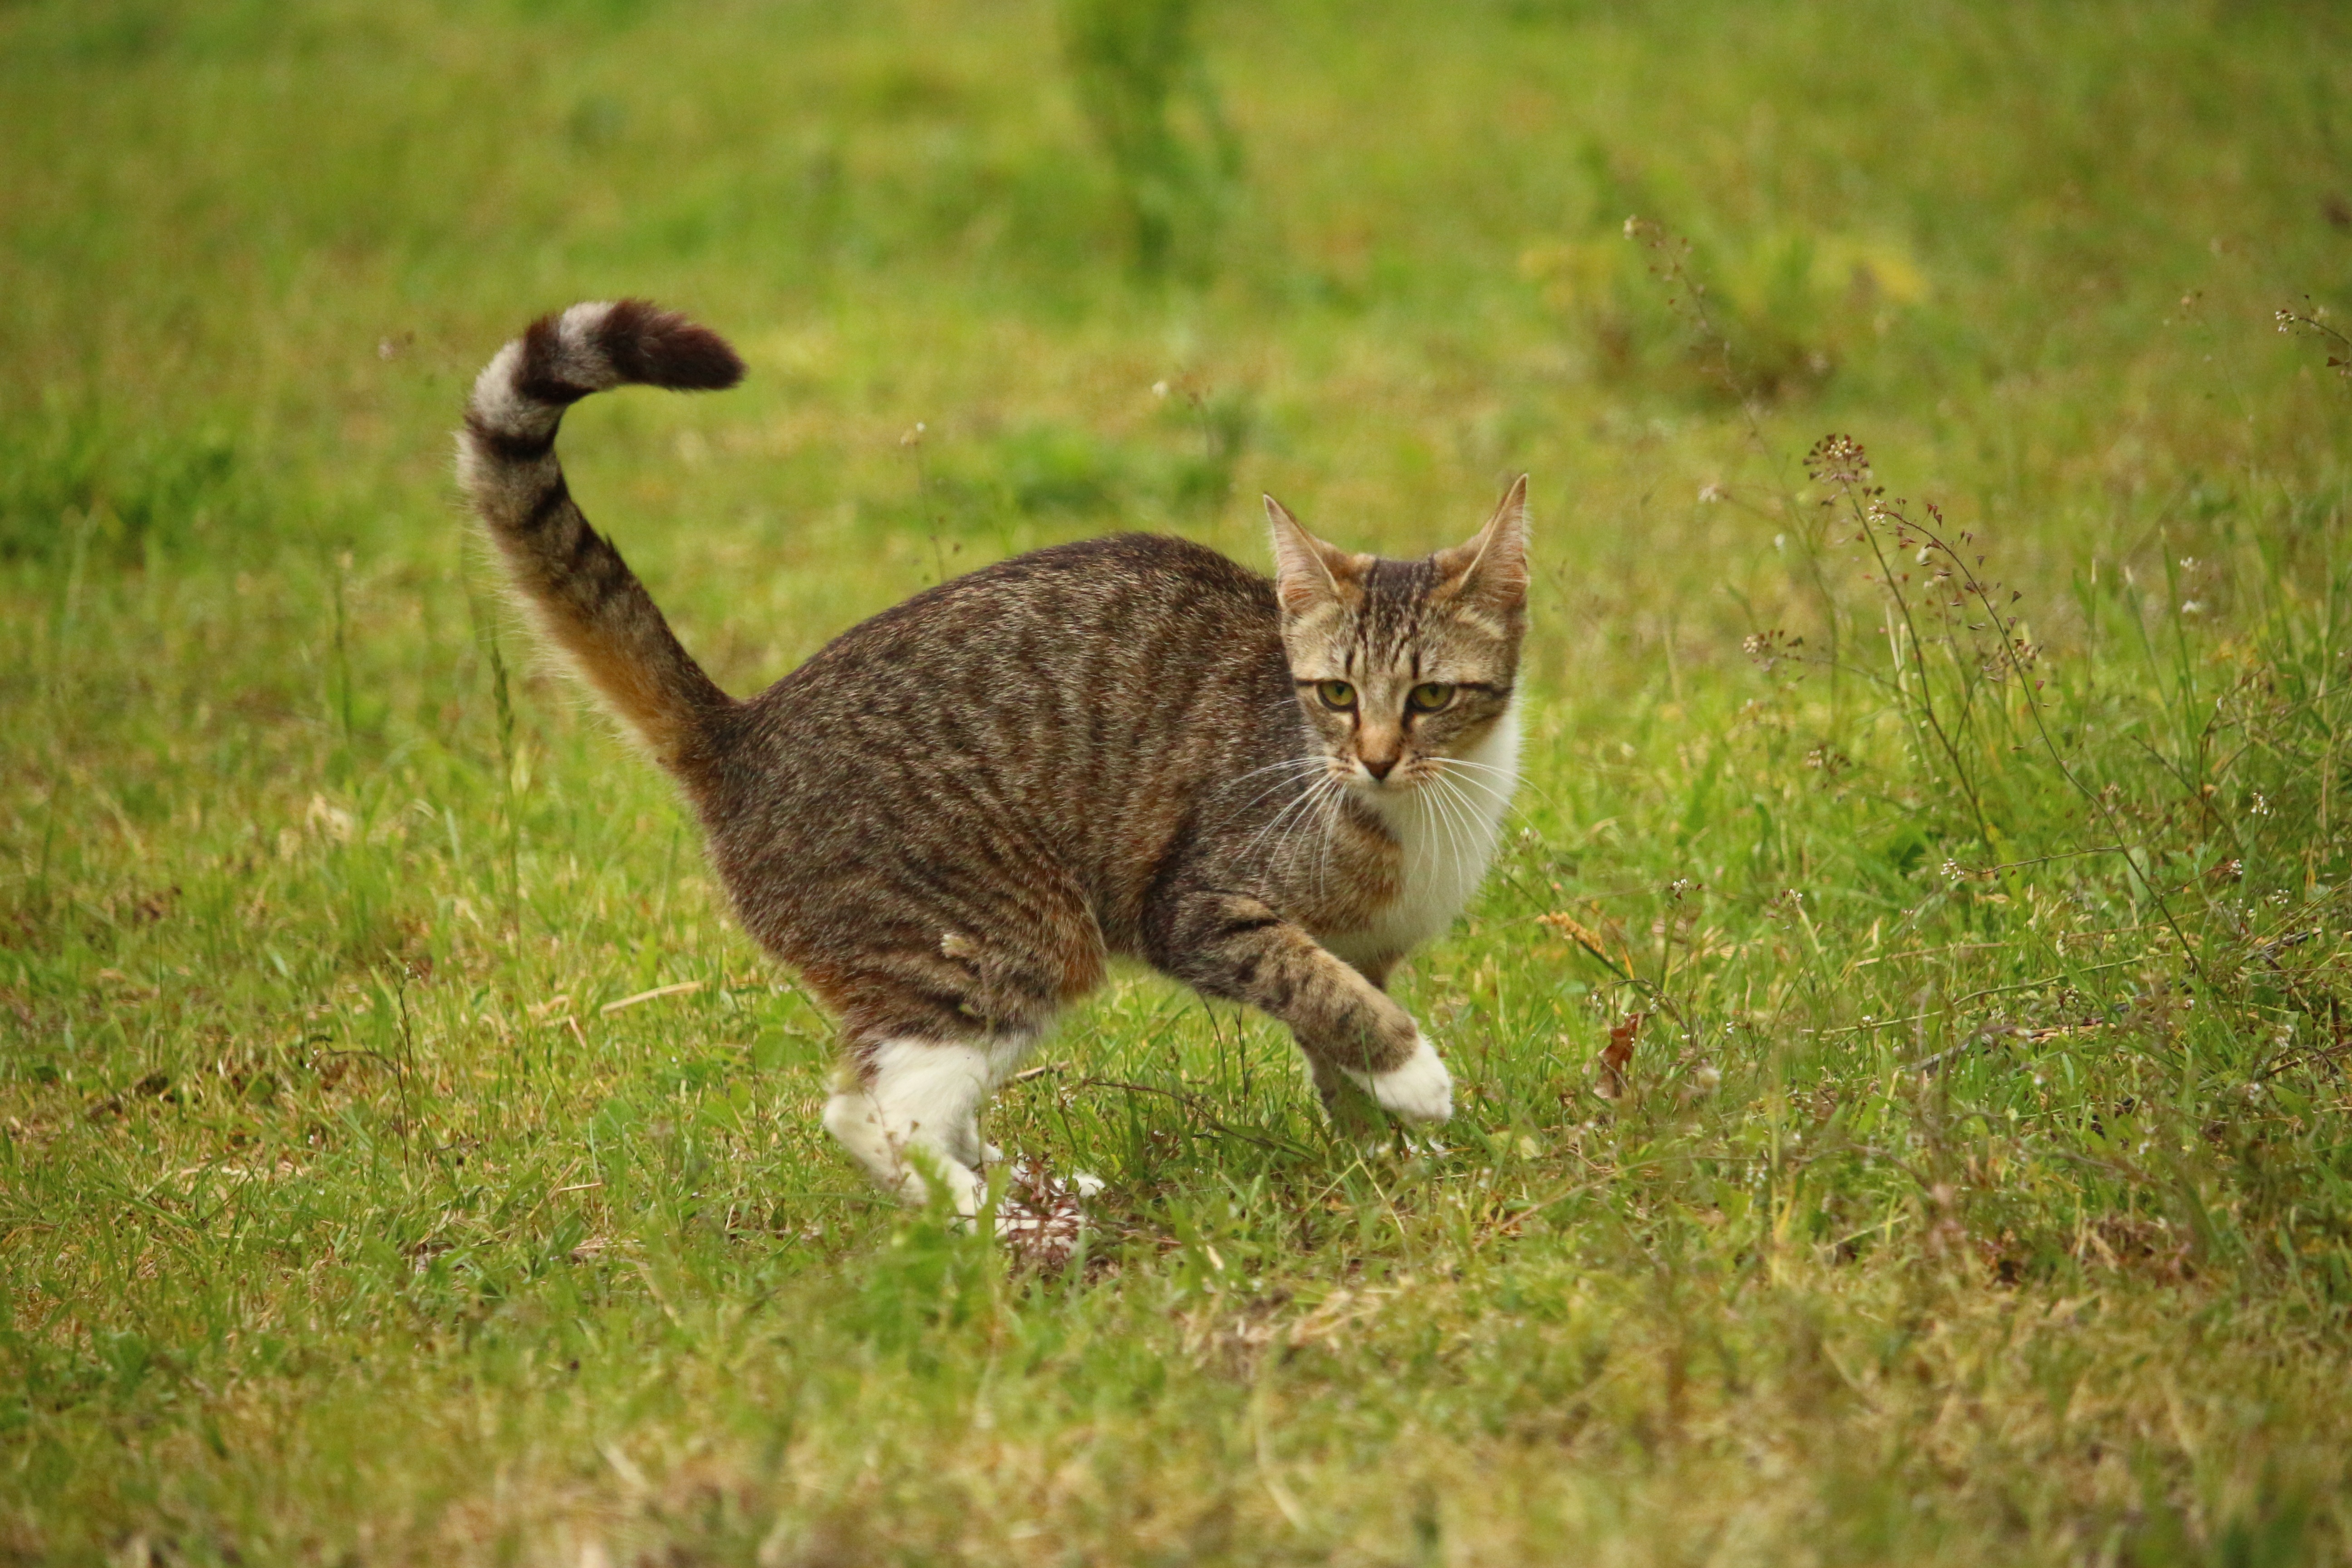
grass, prairie, wildlife, kitten, cat, mammal, fauna, whiskers, vertebrate, mieze, domestic cat, mackerel, tiger cat, wild cat, small to medium sized cats, cat like mammal